InterNetNews

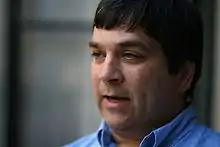
Rich Salz in 2009

InterNetNews (INN) is a Usenet news server package, originally released by Rich Salz in 1991, and presented at the Summer 1992 USENIX conference in San Antonio, Texas. It was the first news server with integrated NNTP functionality.